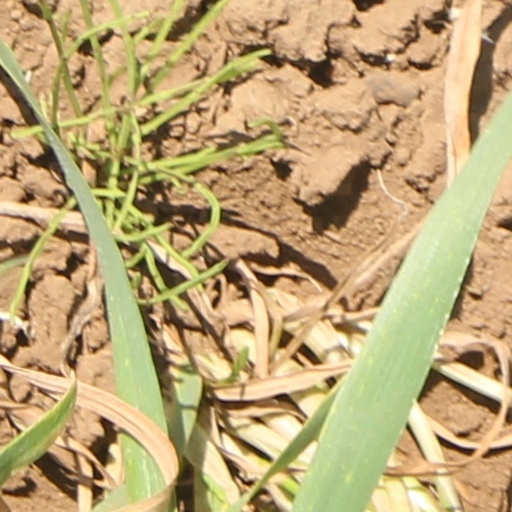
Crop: wheat